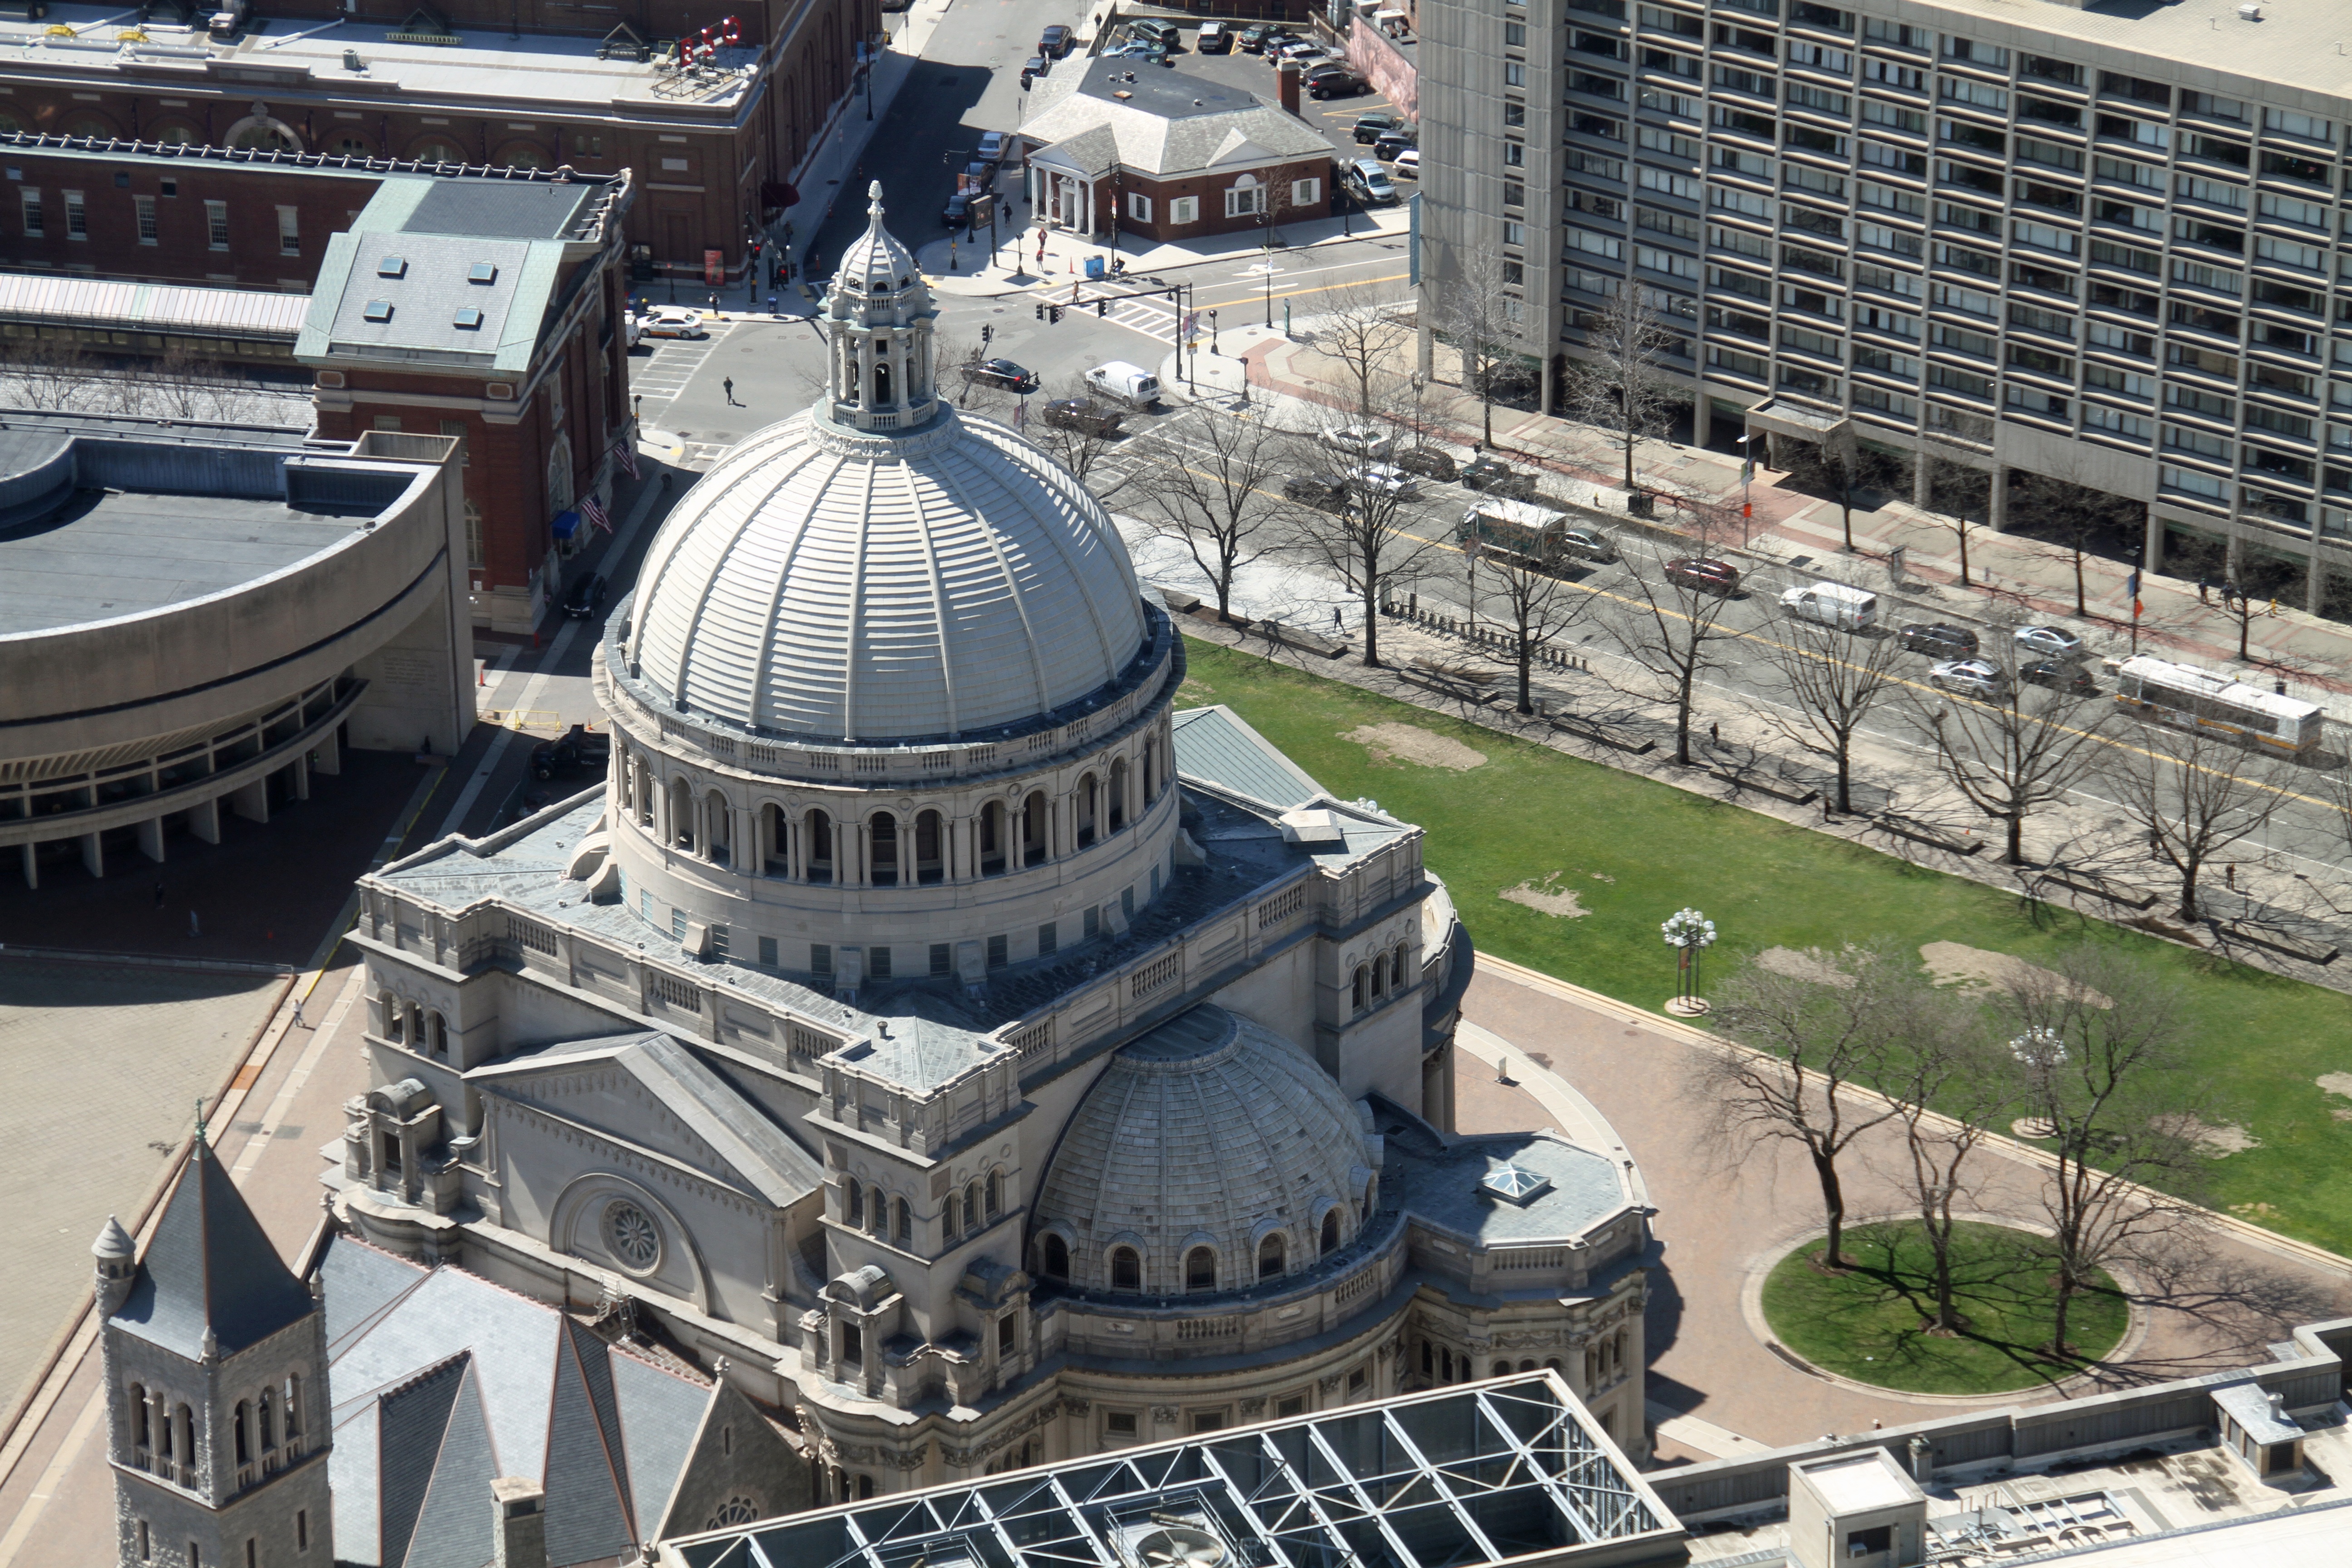
building, monument, landmark, sightseeing, church, stadium, aerial view, boston, arena, dome, massachusetts, aerial photography, scientist, the first church of christ